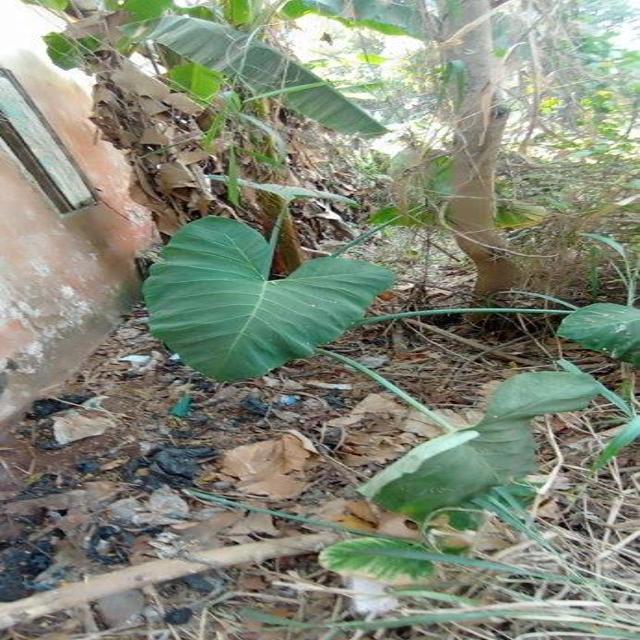
Label: Early_Blight